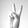
ASL letter: V